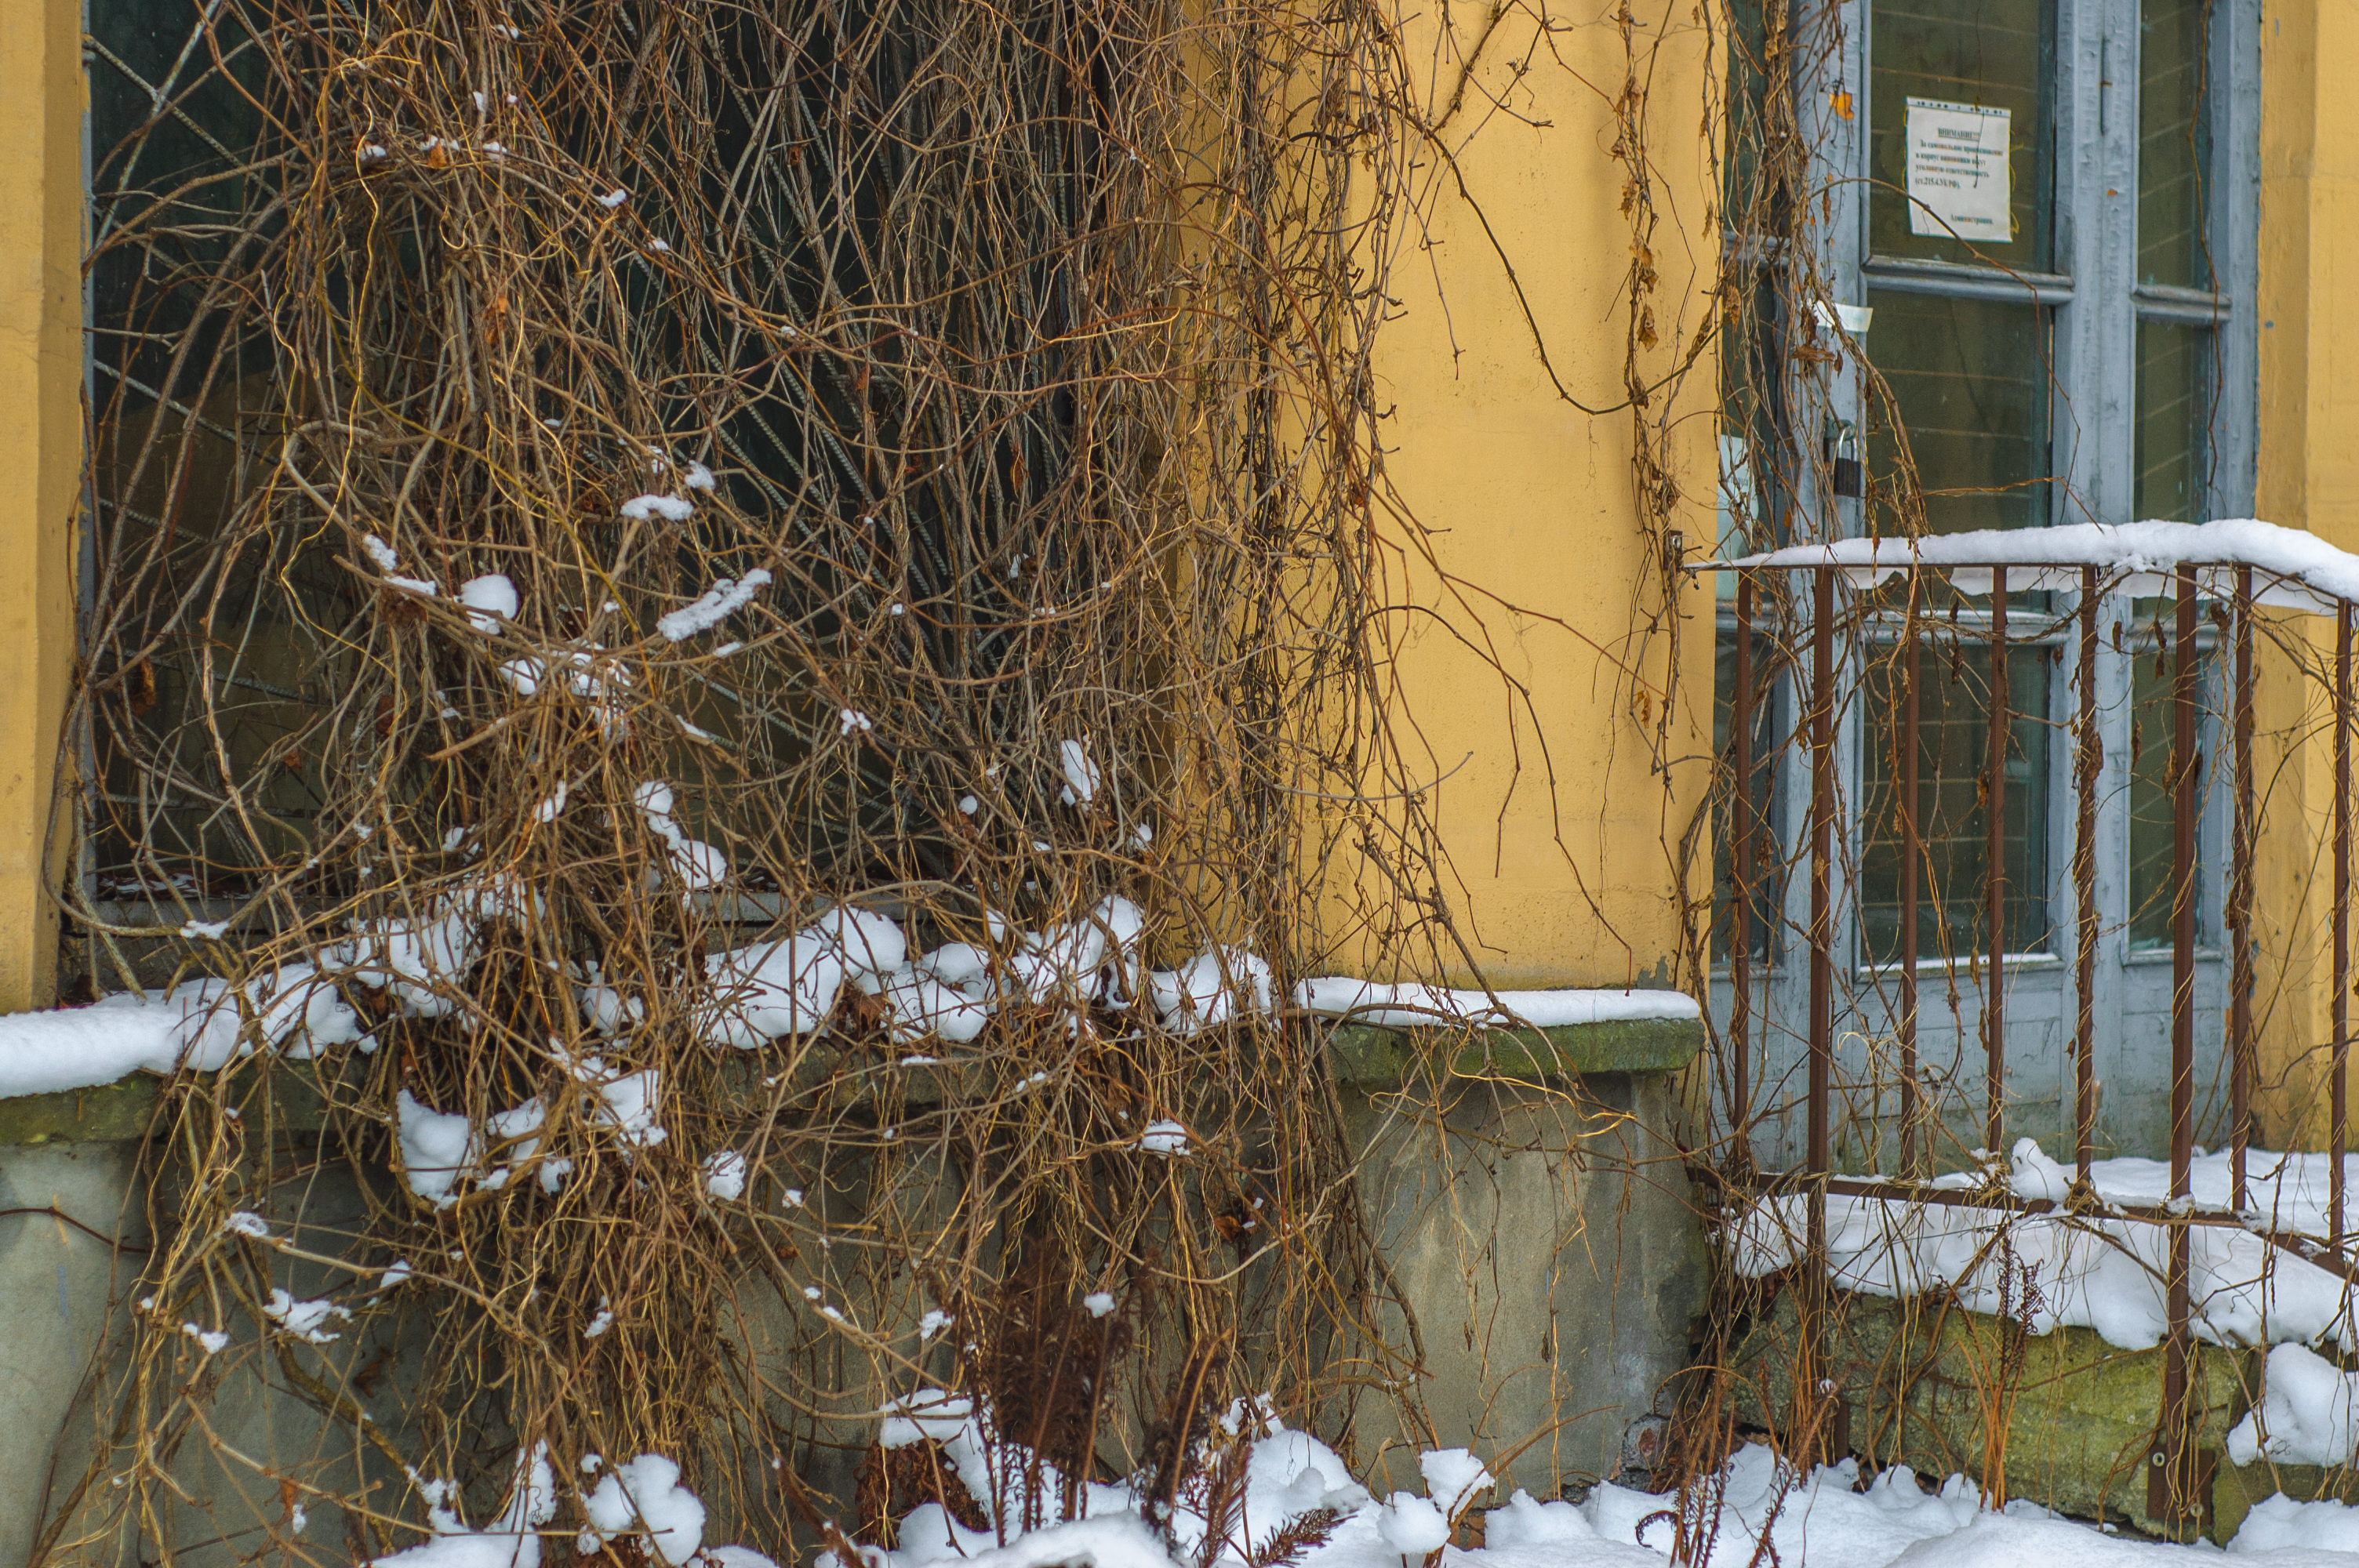
images, snow, window, wood, twig, branch, woody plant, trunk, Tints and shades, building, winter, freezing, frost, wire fencing, fence, grass, house, rectangle, metal, facade, plant, chain link fencing, precipitation, reflection, home fencing, wire, shadow, plant stem, visual arts, tree, ice